Signal Intelligence Regiment (KONA)

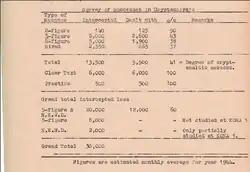
Survey of Successes in Cryptanalysis at KONA 1 for 1944.

KONA 1 operated in the southern sector of the Eastern Front from June 1941 until May 1945, intercepting and evaluating Red Army, Soviet Air Forces and People's Commissariat for Internal Affairs (NKVD) traffic. Certain personnel within Kona 1 appeared to have succeeded in reconstructing the detailed Order of Battle of the Soviet military, and in predicting the timing and location of Soviet offensives before they occurred The results were achieved by close integration of all sources of information as opposed to cryptanalysis of Soviet ciphers, although low and medium grade Soviet ciphers were read. The ratio of general evaluation against pure cryptanalysis was about three to one which was due to the following: